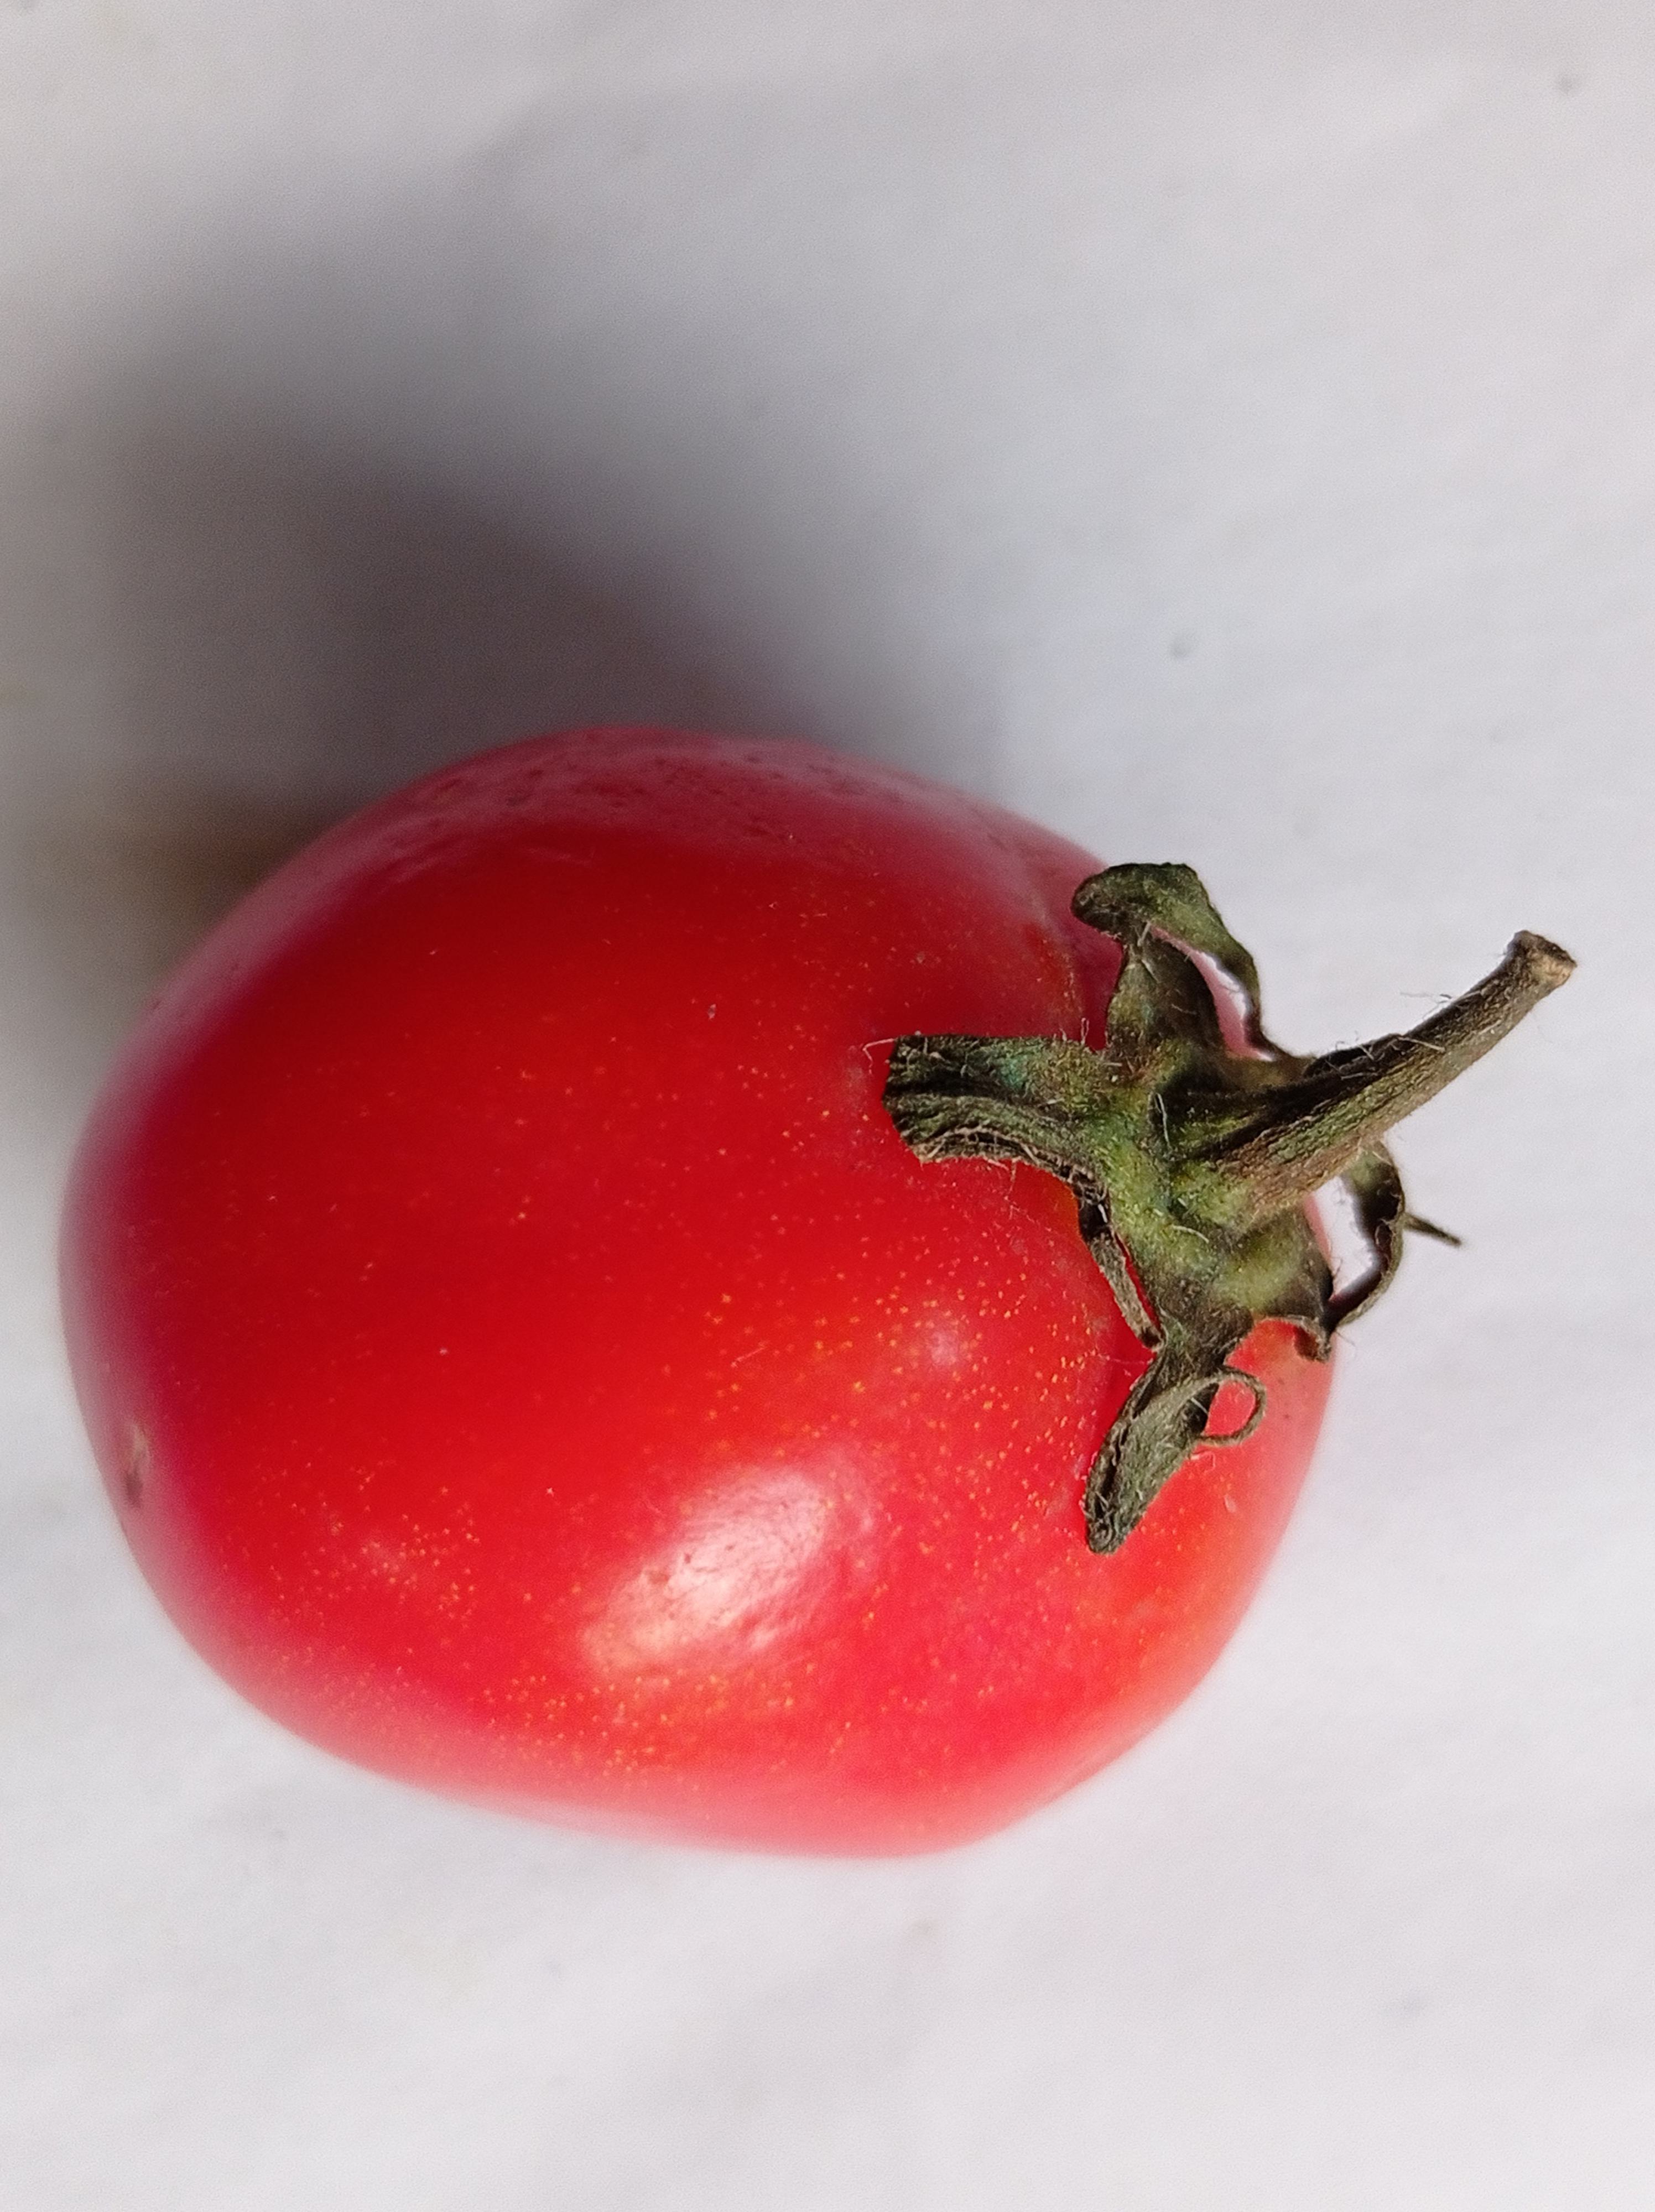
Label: Fresh